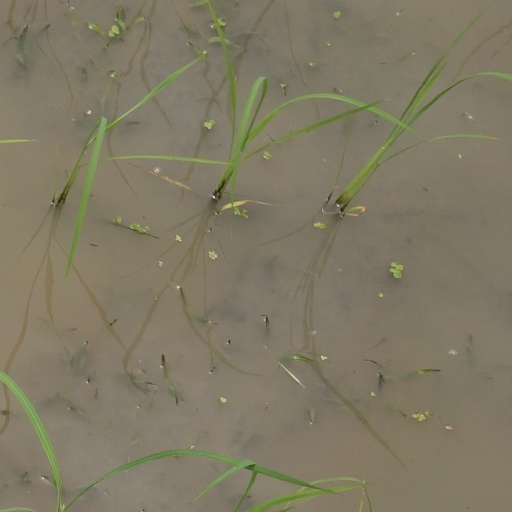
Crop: rice